Danse avec les stars season 3

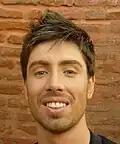
Dancer Julien Brugel

This table only counts dances scored on the traditional 40-point scale (the scores for the Coach Battle from Week 3 and the Samba Relay from Week 4 are not included).